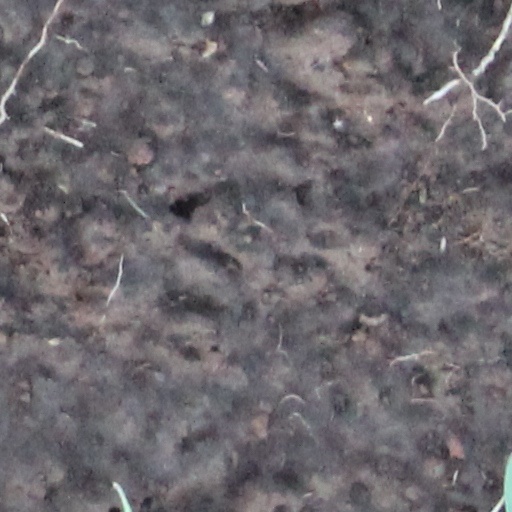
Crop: wheat